Necrologium Lundense

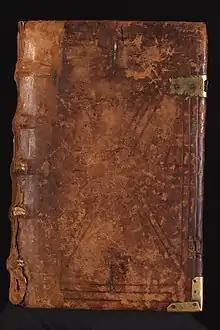
The book is bound in a late medieval brown goatskin binding

The size of the book is by , and it contains 183 folios (leaves). It is bound in a later, probably 15th-century, medieval brown goatskin binding, decorated with blind tooling, partially preserved metal reinforcements at the corners and a clasp to keep the book tightly shut when closed (originally there were two). The binding was restored in the 19th century.